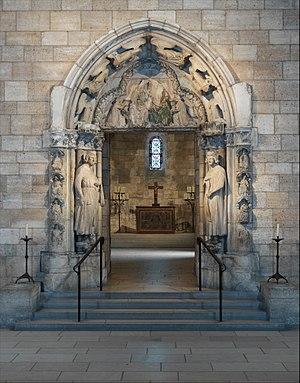
L'abbaye Saint-Jean de Réome est une ancienne abbaye bénédictine, de la congrégation de Saint-Maur, à partir de 1635, et située à Moutiers-Saint-Jean, et dite couramment abbaye de Moutiers-Saint-Jean.